Wadjenes

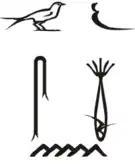
Black ink inscription on alabaster showing a "wer-ma'a Wadjesen"

The king's name "Wadjenes" is attested only in the Ramesside kinglists, where he is always presented as the immediate successor of king Nynetjer and as the predecessor of king Senedj. The same goes for the Royal Canon of Turin, where the entry for his name is damaged so only the years of rulership are preserved.